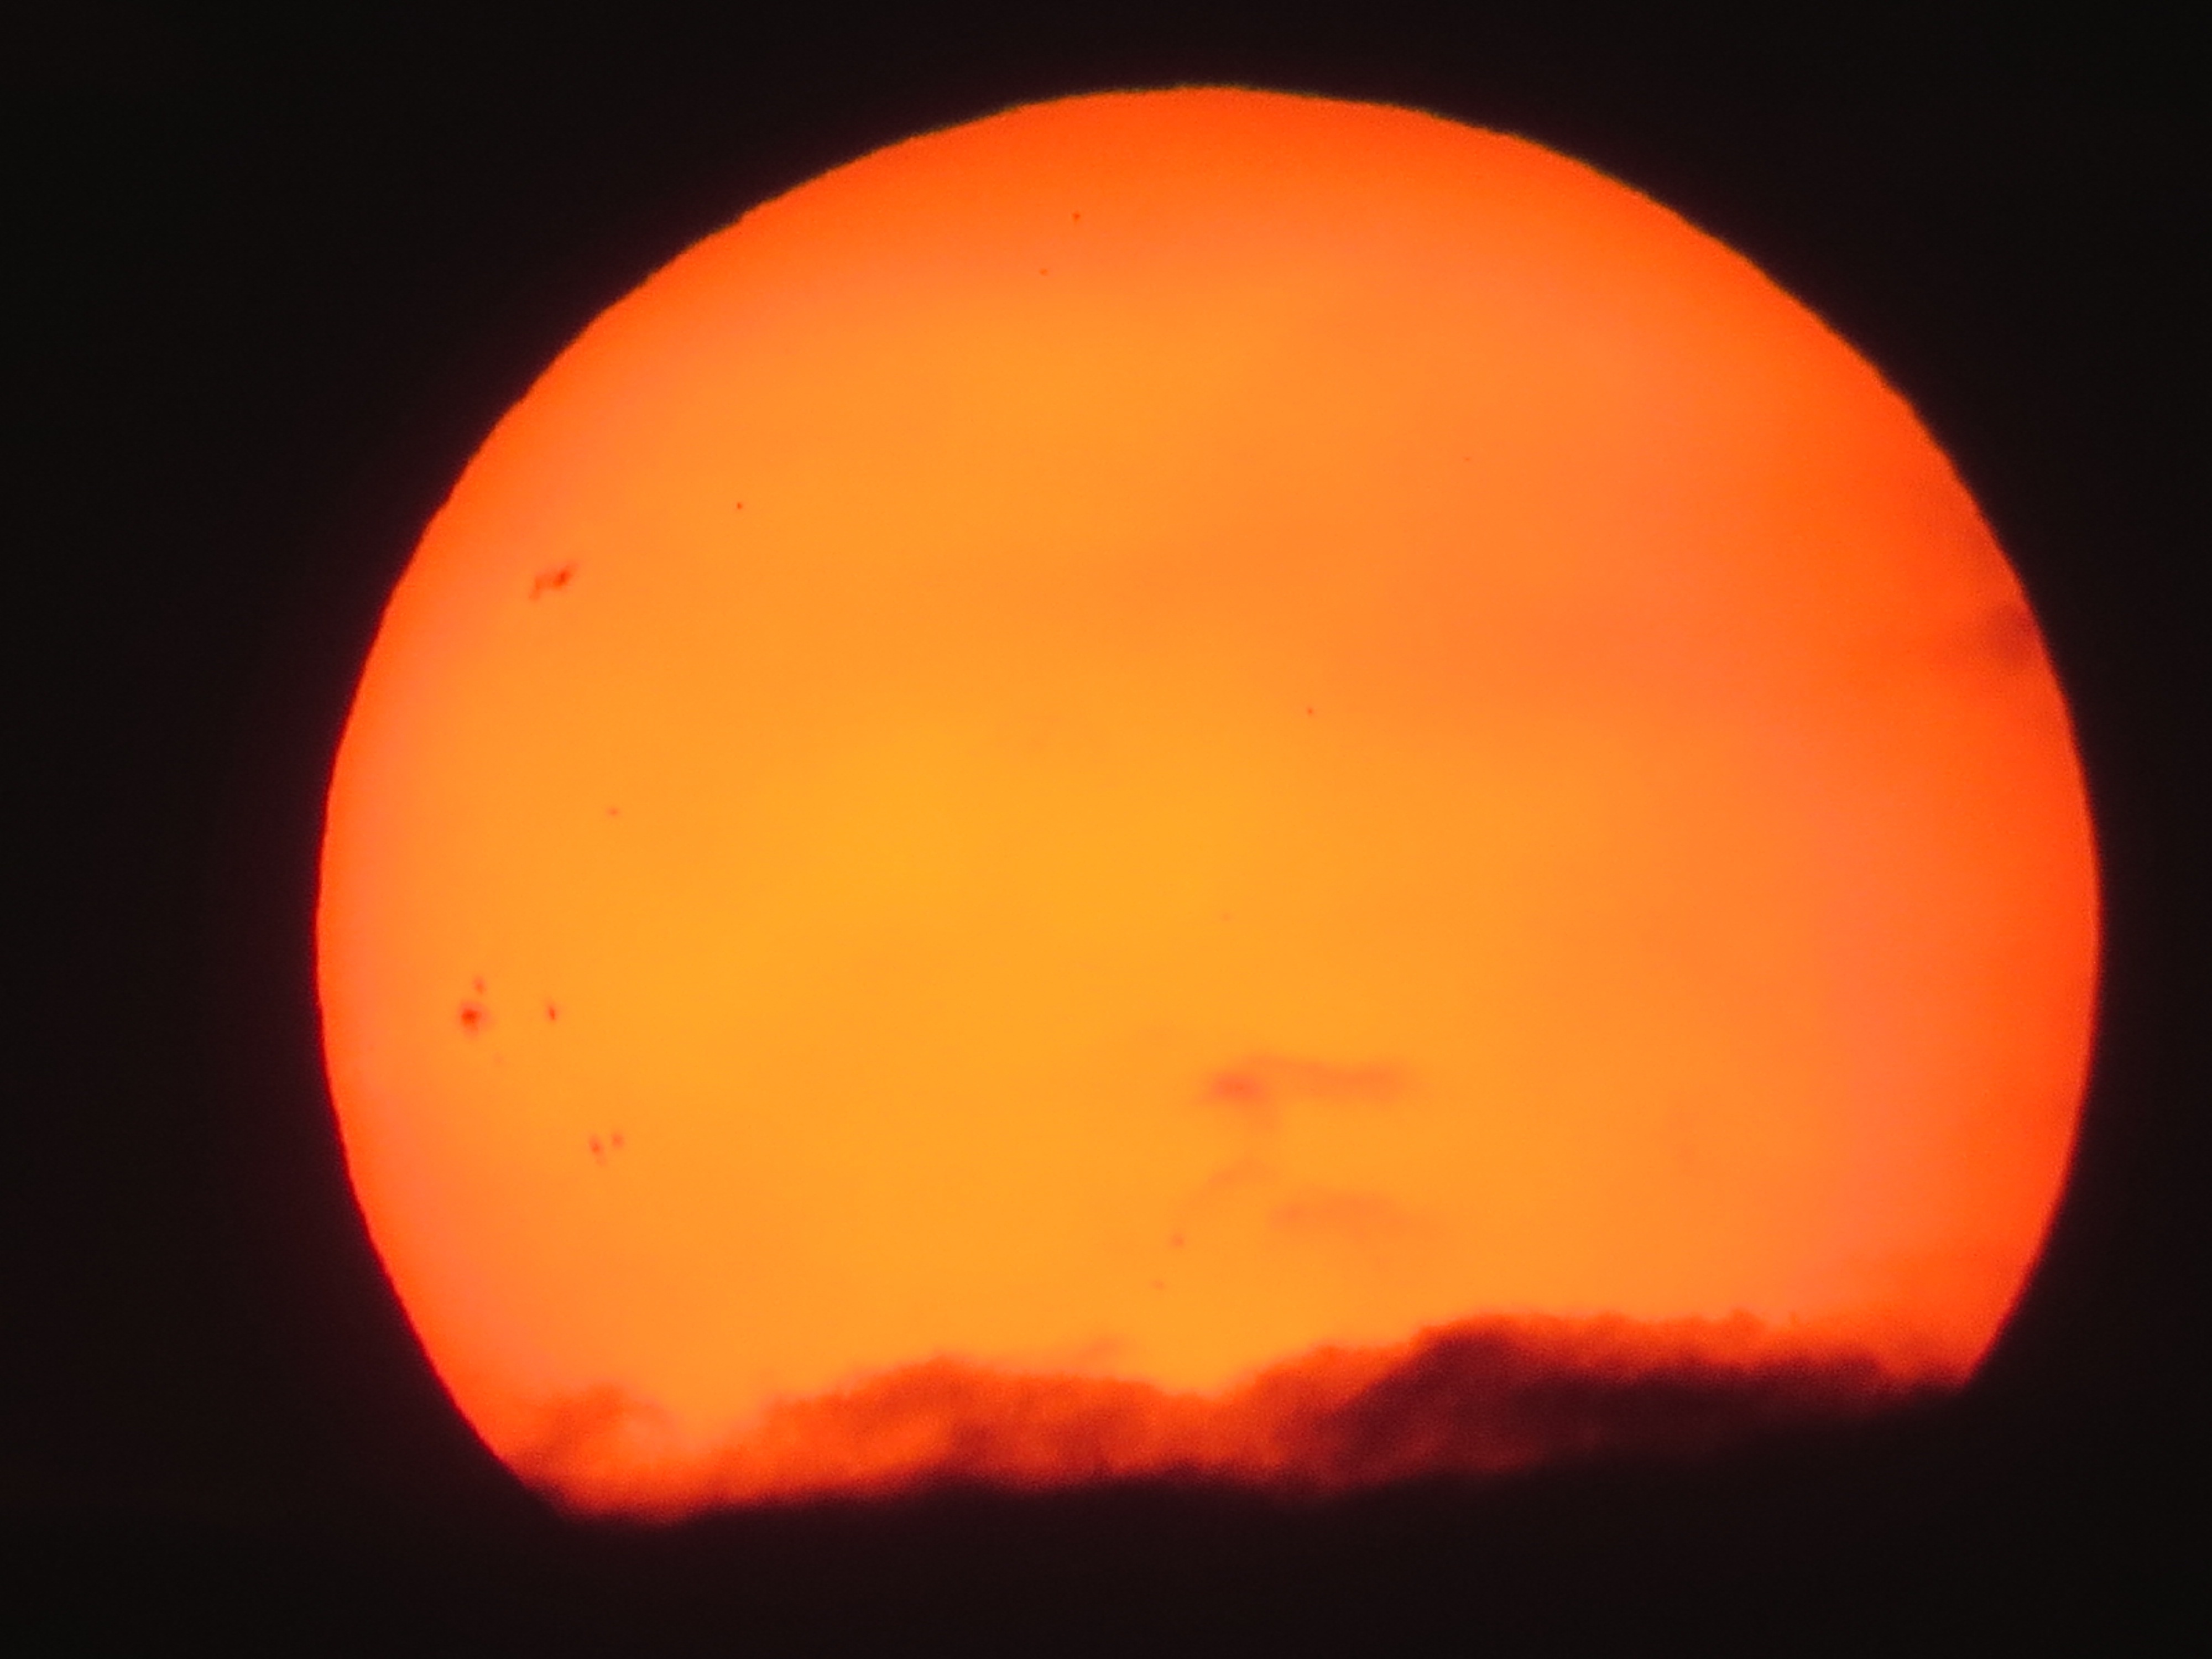
light, sun, sunset, atmosphere, orange, glow, yellow, fireball, abendstimmung, astronomical object, sun ball, sun spots, sonnenkugel, geological phenomenon, yellow sau